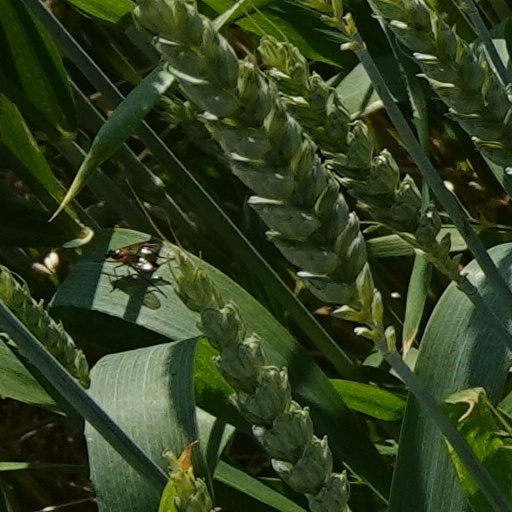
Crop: wheat